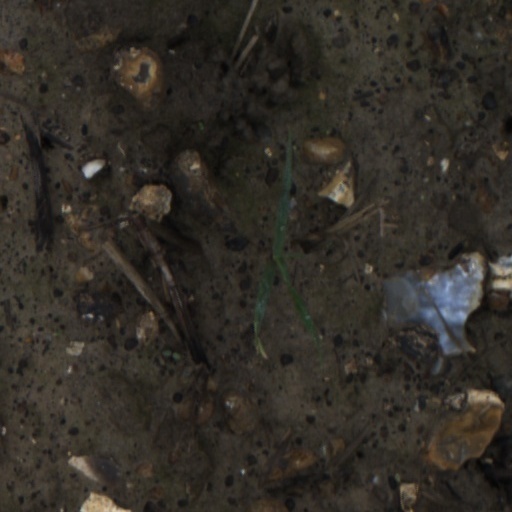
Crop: wheat